Gadibidi Aliya

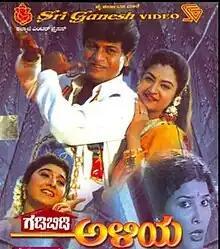
DVD Cover

Gadibidi Aliya is a 1995 Indian Kannada-language comedy drama film, directed by Sai Prakash and produced by K. Raghava Rao. This film stars Shiva Rajkumar in a dual role, Malashri and Mohini whilst Jayamala and Srinath play other pivotal roles.